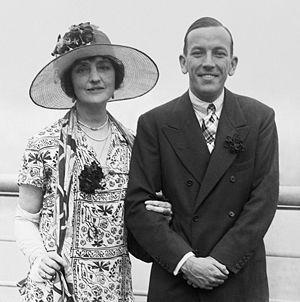
Elizabeth Milbank Anderson était une riche philanthrope américaine dévouée aux causes de la santé publique, de l’éducation féminine et de la sauvegarde de l'enfance.